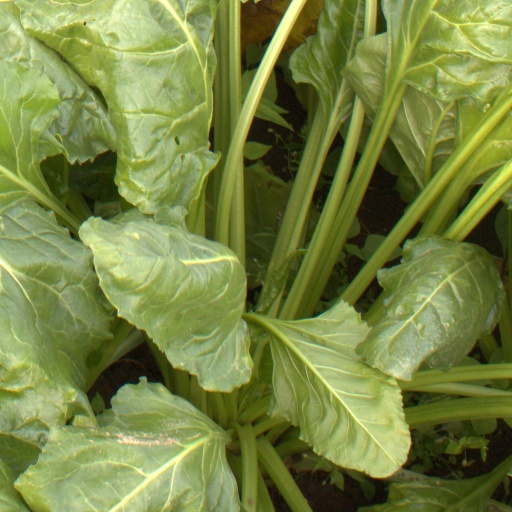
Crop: sugar beet